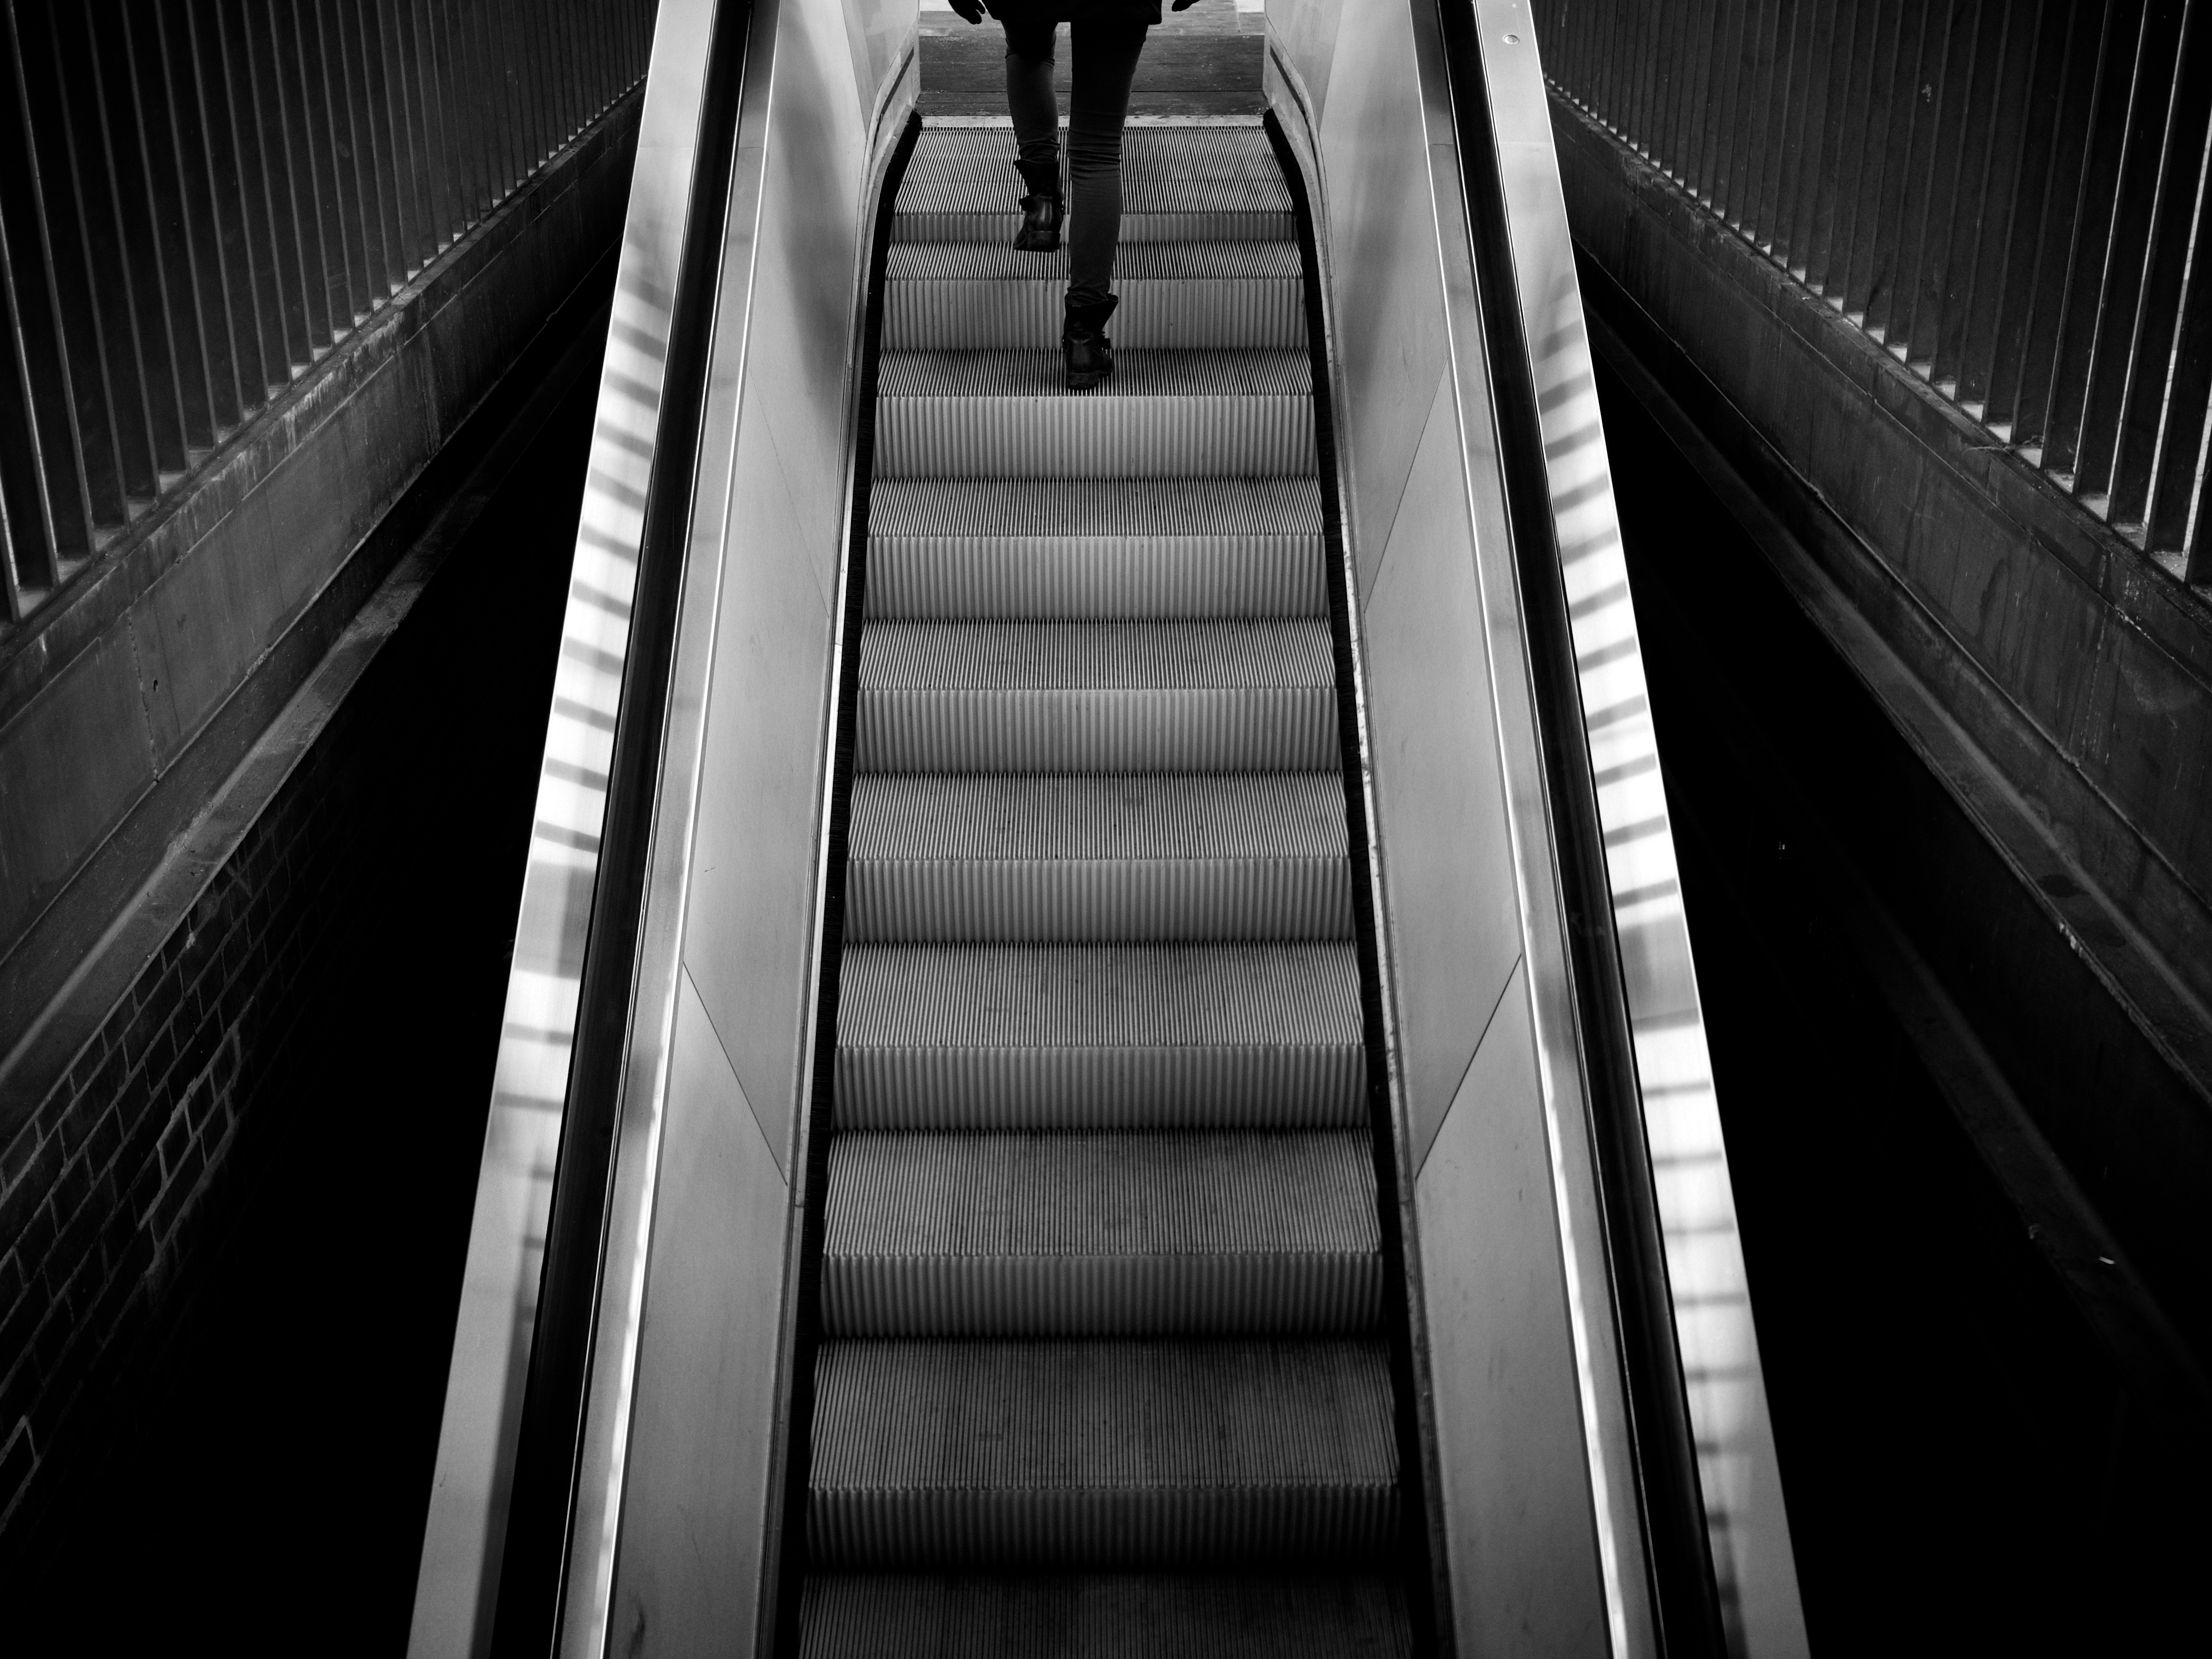
light, black and white, white, street, photography, ebook, escalator, line, training, darkness, black, monochrome, streetphotography, flickr, thomas, video, symmetry, olympus, omd, fuji, leica, monochrom, leuthard, hcb, thomasleuthard, monochrome photography, film noir